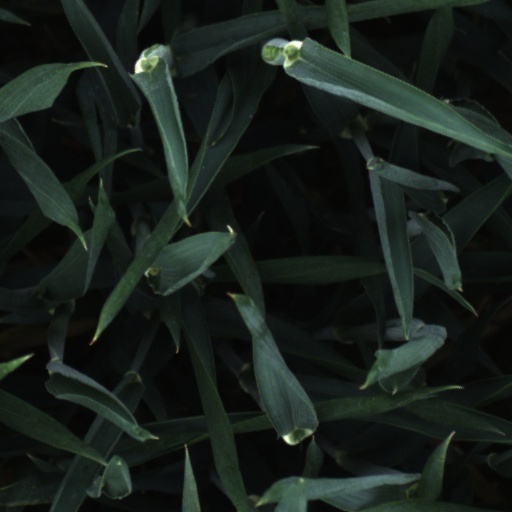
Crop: wheat